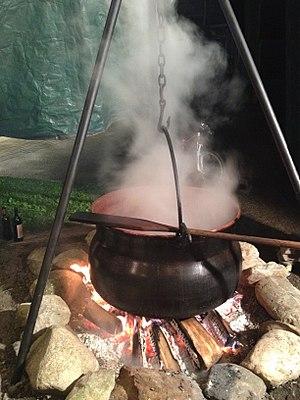
Chaudron utilisé à Chevilly (Suisse, Canton de Vaud) pour la préparation de la raisinée
Cette liste recense les différents aliments, boissons et substances de fiction provenant de la mythologie et des religions, de la littérature et des contes, ou encore des arts, les substances étant des aliments, des boissons, des drogues, des potions ou des médicaments imaginaires.
En Suisse, le vin cuit, la raisinée ou la cougnarde est une préparation visqueuse de couleur brun foncé à base de jus de fruit, habituellement de poire ou de pomme.
La potion magique est un breuvage imaginaire qui donne une force surhumaine à quiconque la boit dans l'univers d'Astérix, série de bande dessinée créée par René Goscinny et Albert Uderzo. C'est aussi le nom donné dans le langage populaire aux produits dopants utilisés par les sportifs.